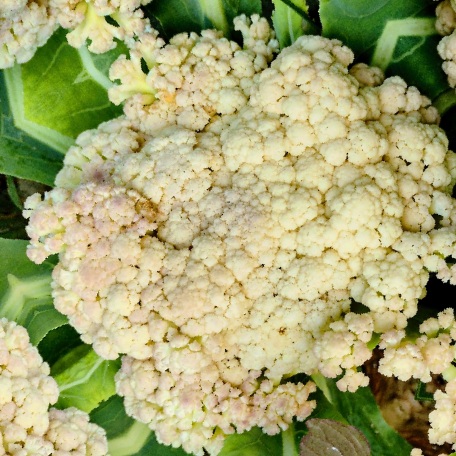
Label: Bacterial spot rot